Pitted stingray

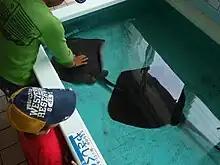
The pitted stingray is dark gray above, with small white spots.

The pitted stingray has a diamond-shaped pectoral fin disc wider than long, with almost straight leading margins converging to the tip of the snout at a blunt angle, and rounded trailing margins. The floor of the mouth contains anywhere from zero papillae to 12, arranged in three rows of 3, 7 and 2. There are 34–44 upper tooth rows and 33–46 lower tooth rows. There is a distinctive W-shaped furrow on the underside of the disc, at the center behind the fifth pair of gill slits. Only one other member of its family, the groovebelly stingray ("D. hypostigma"), shares this feature.